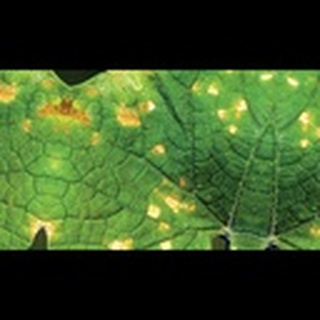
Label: cotton_target_spot